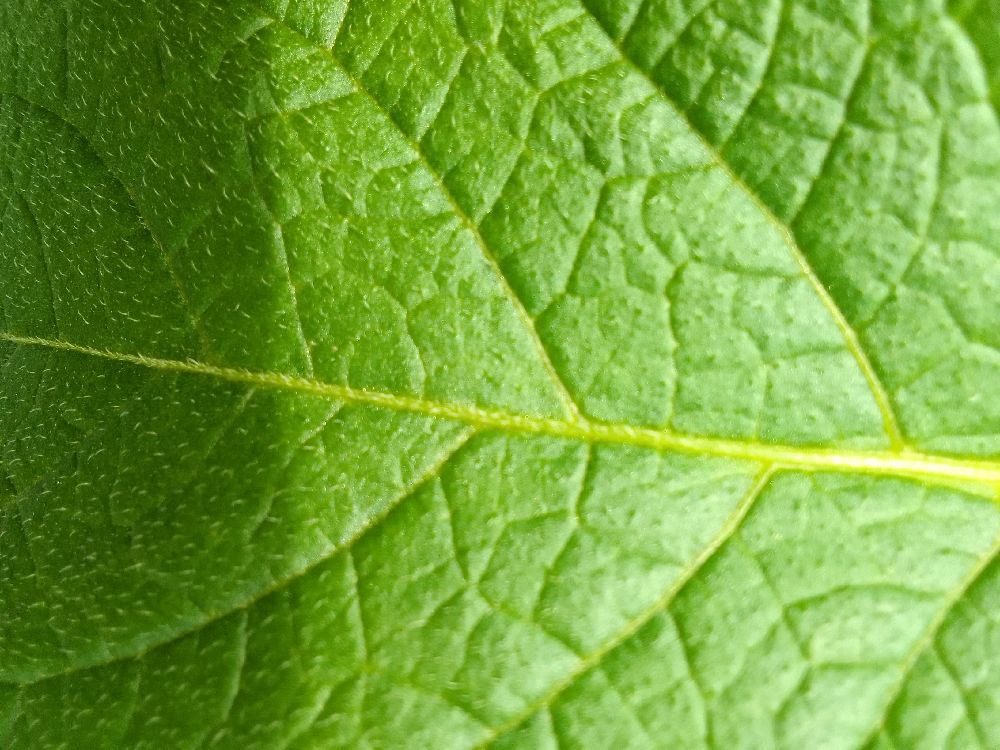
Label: Healthy